Beth Sherburn

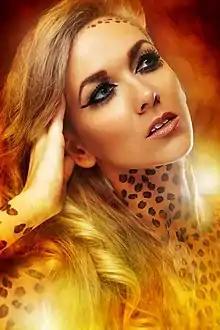
Beth Sherburn

In 2015 Sherburn began partaking in a number of events for charity, beginning with an abseil down Fort Dunlop in Birmingham in March to raise money for Red Nose Day. She overcame her fear of heights and successfully completed the abseil, which was filmed live by the BBC. In June of the same year, Sherburn joined other celebrities including Belinda Fenty (The Island), Stevi Ritchie (The X Factor) and Richard Burr (The Great British Bake Off) for the Santander Cycles bicycle race at Jupiter London Nocturne around Smithfield Market. Sherburn has raised a total of over £30,000 for charity to date.